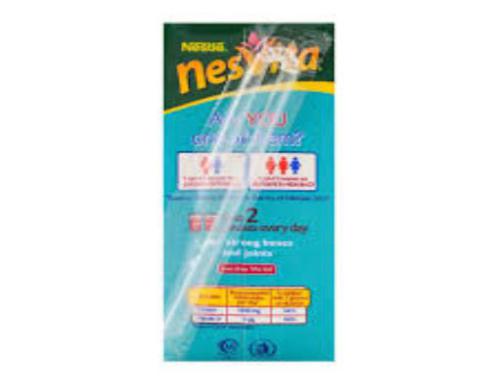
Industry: Food